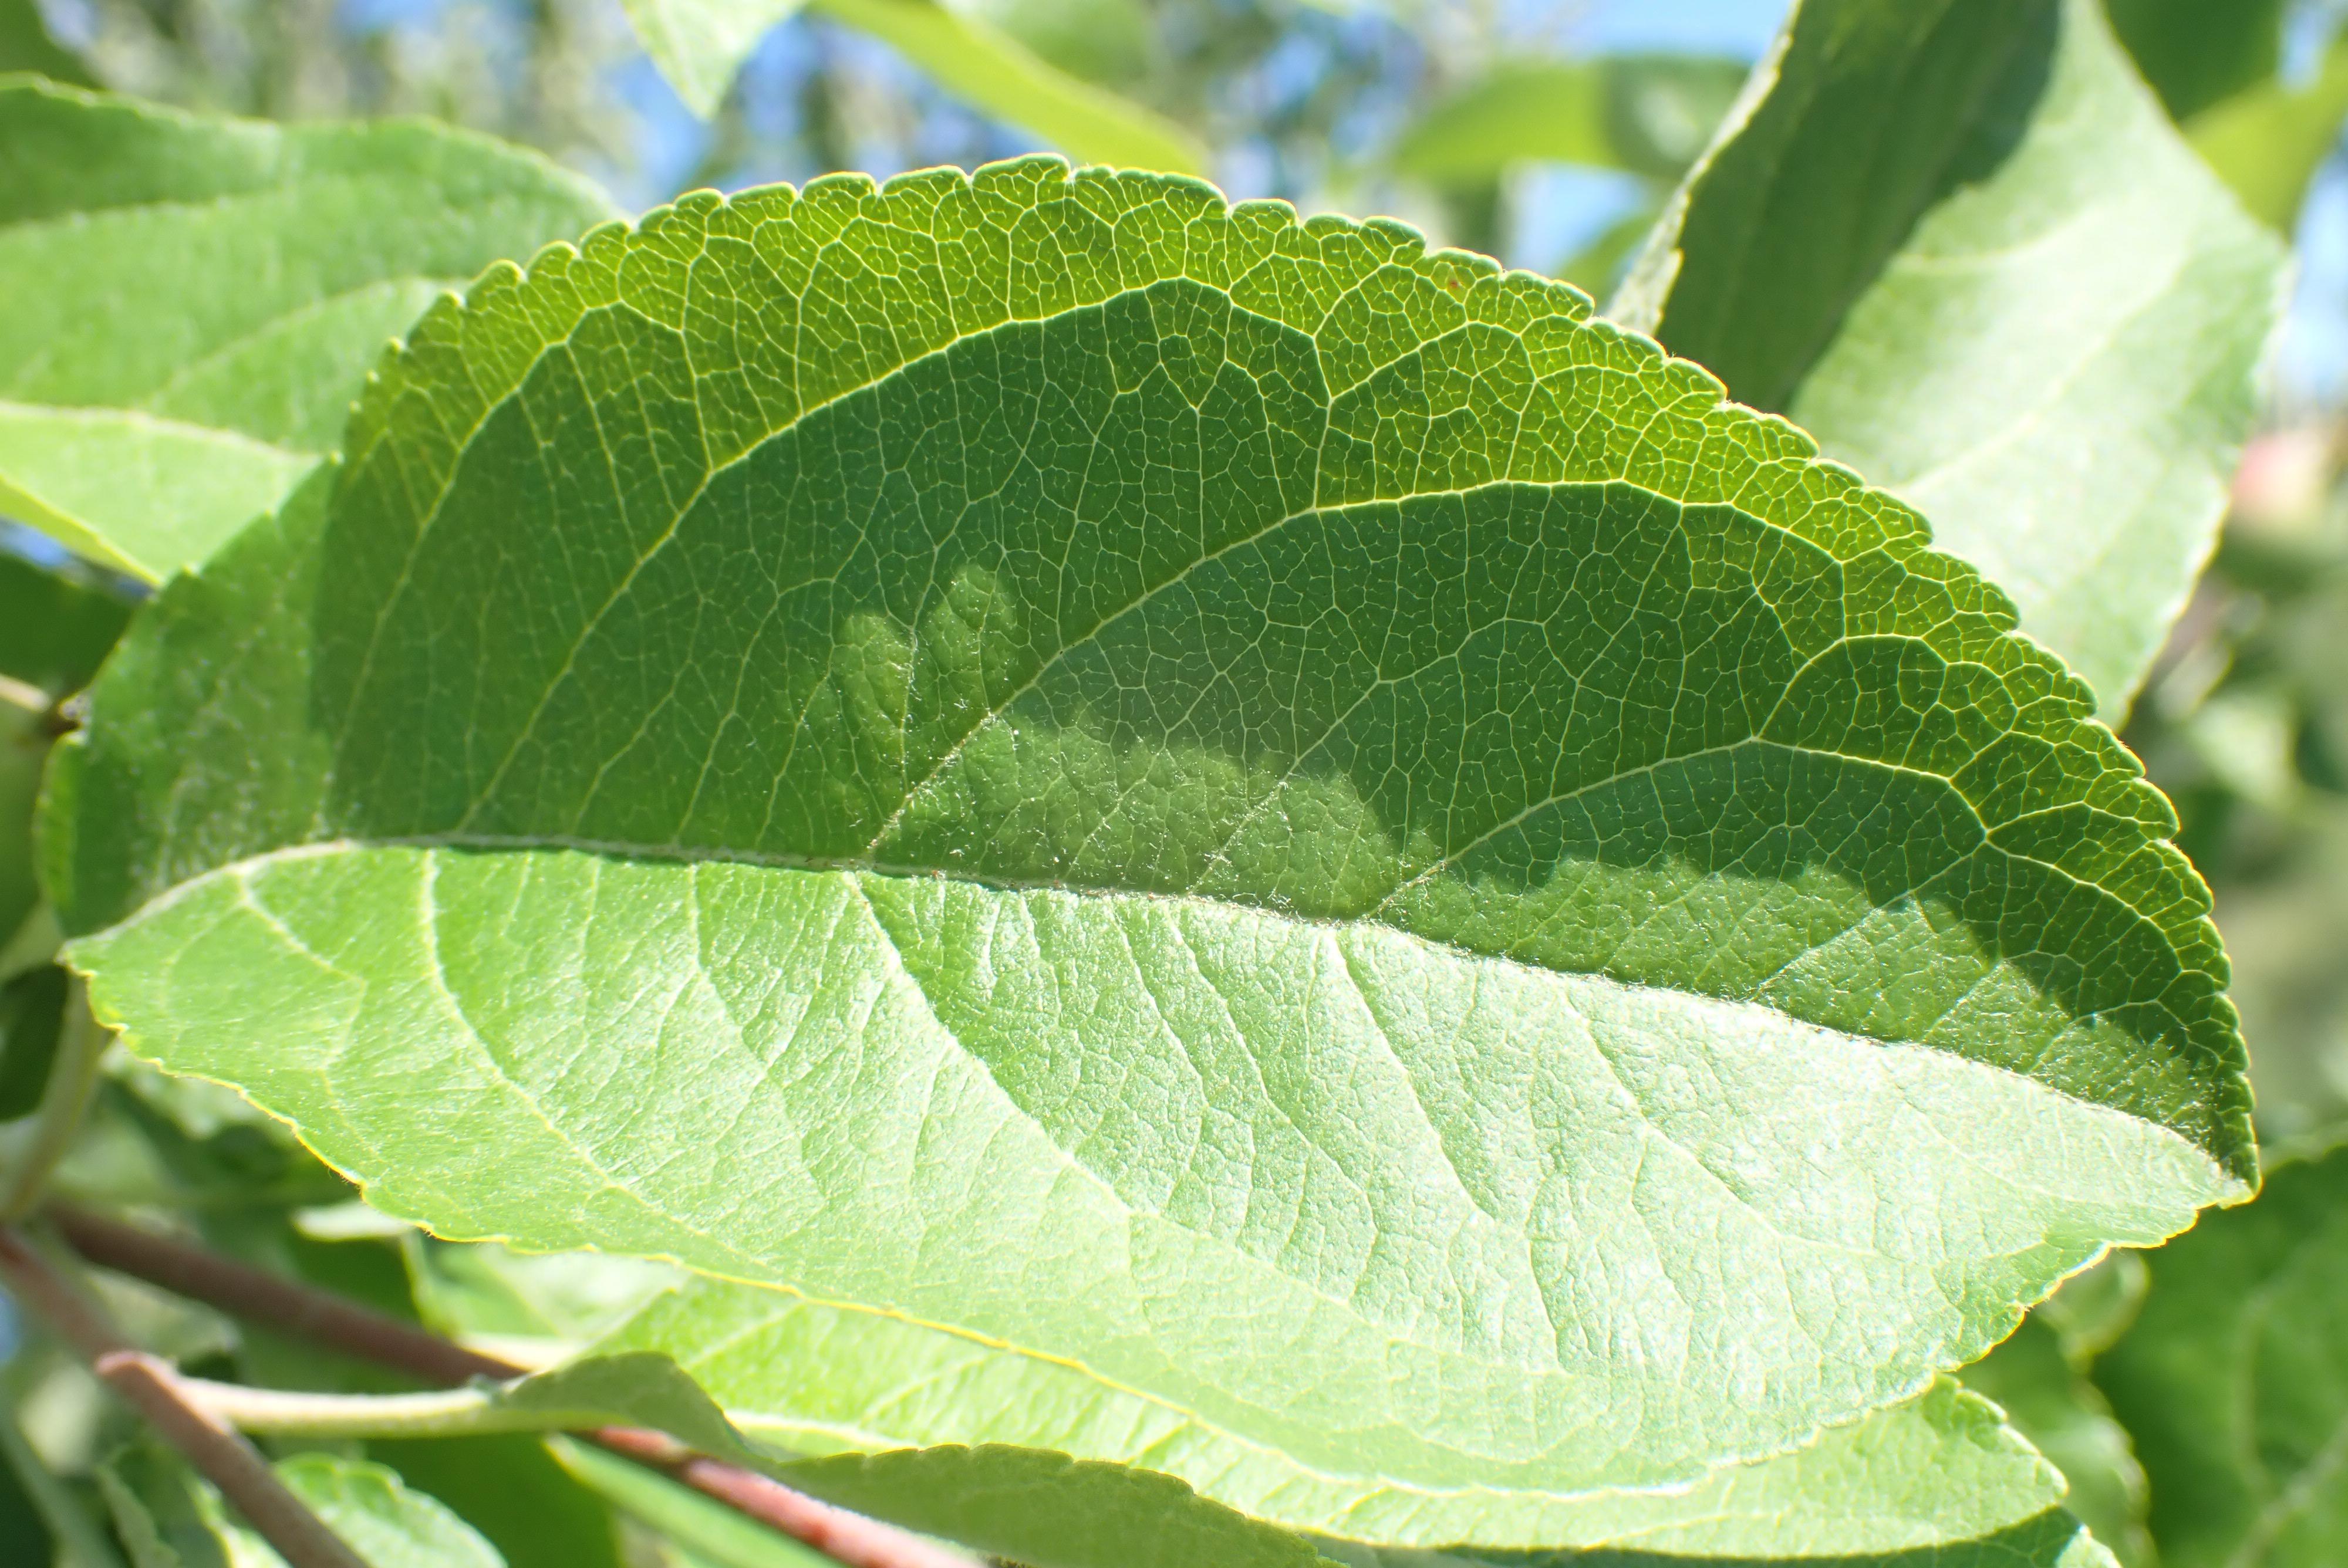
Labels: healthy